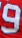
Number: 9